Otto IV, Duke of Brunswick-Lüneburg

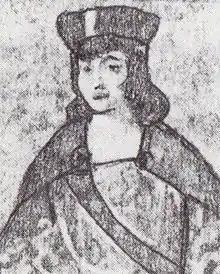
Otto the Lame

Otto IV, also known as "Otto Crookleg" or "Otto the Lame" (d 1446) Duke of Brunswick-Lüneburg, was Prince of Lüneburg from 1434 to 1446.